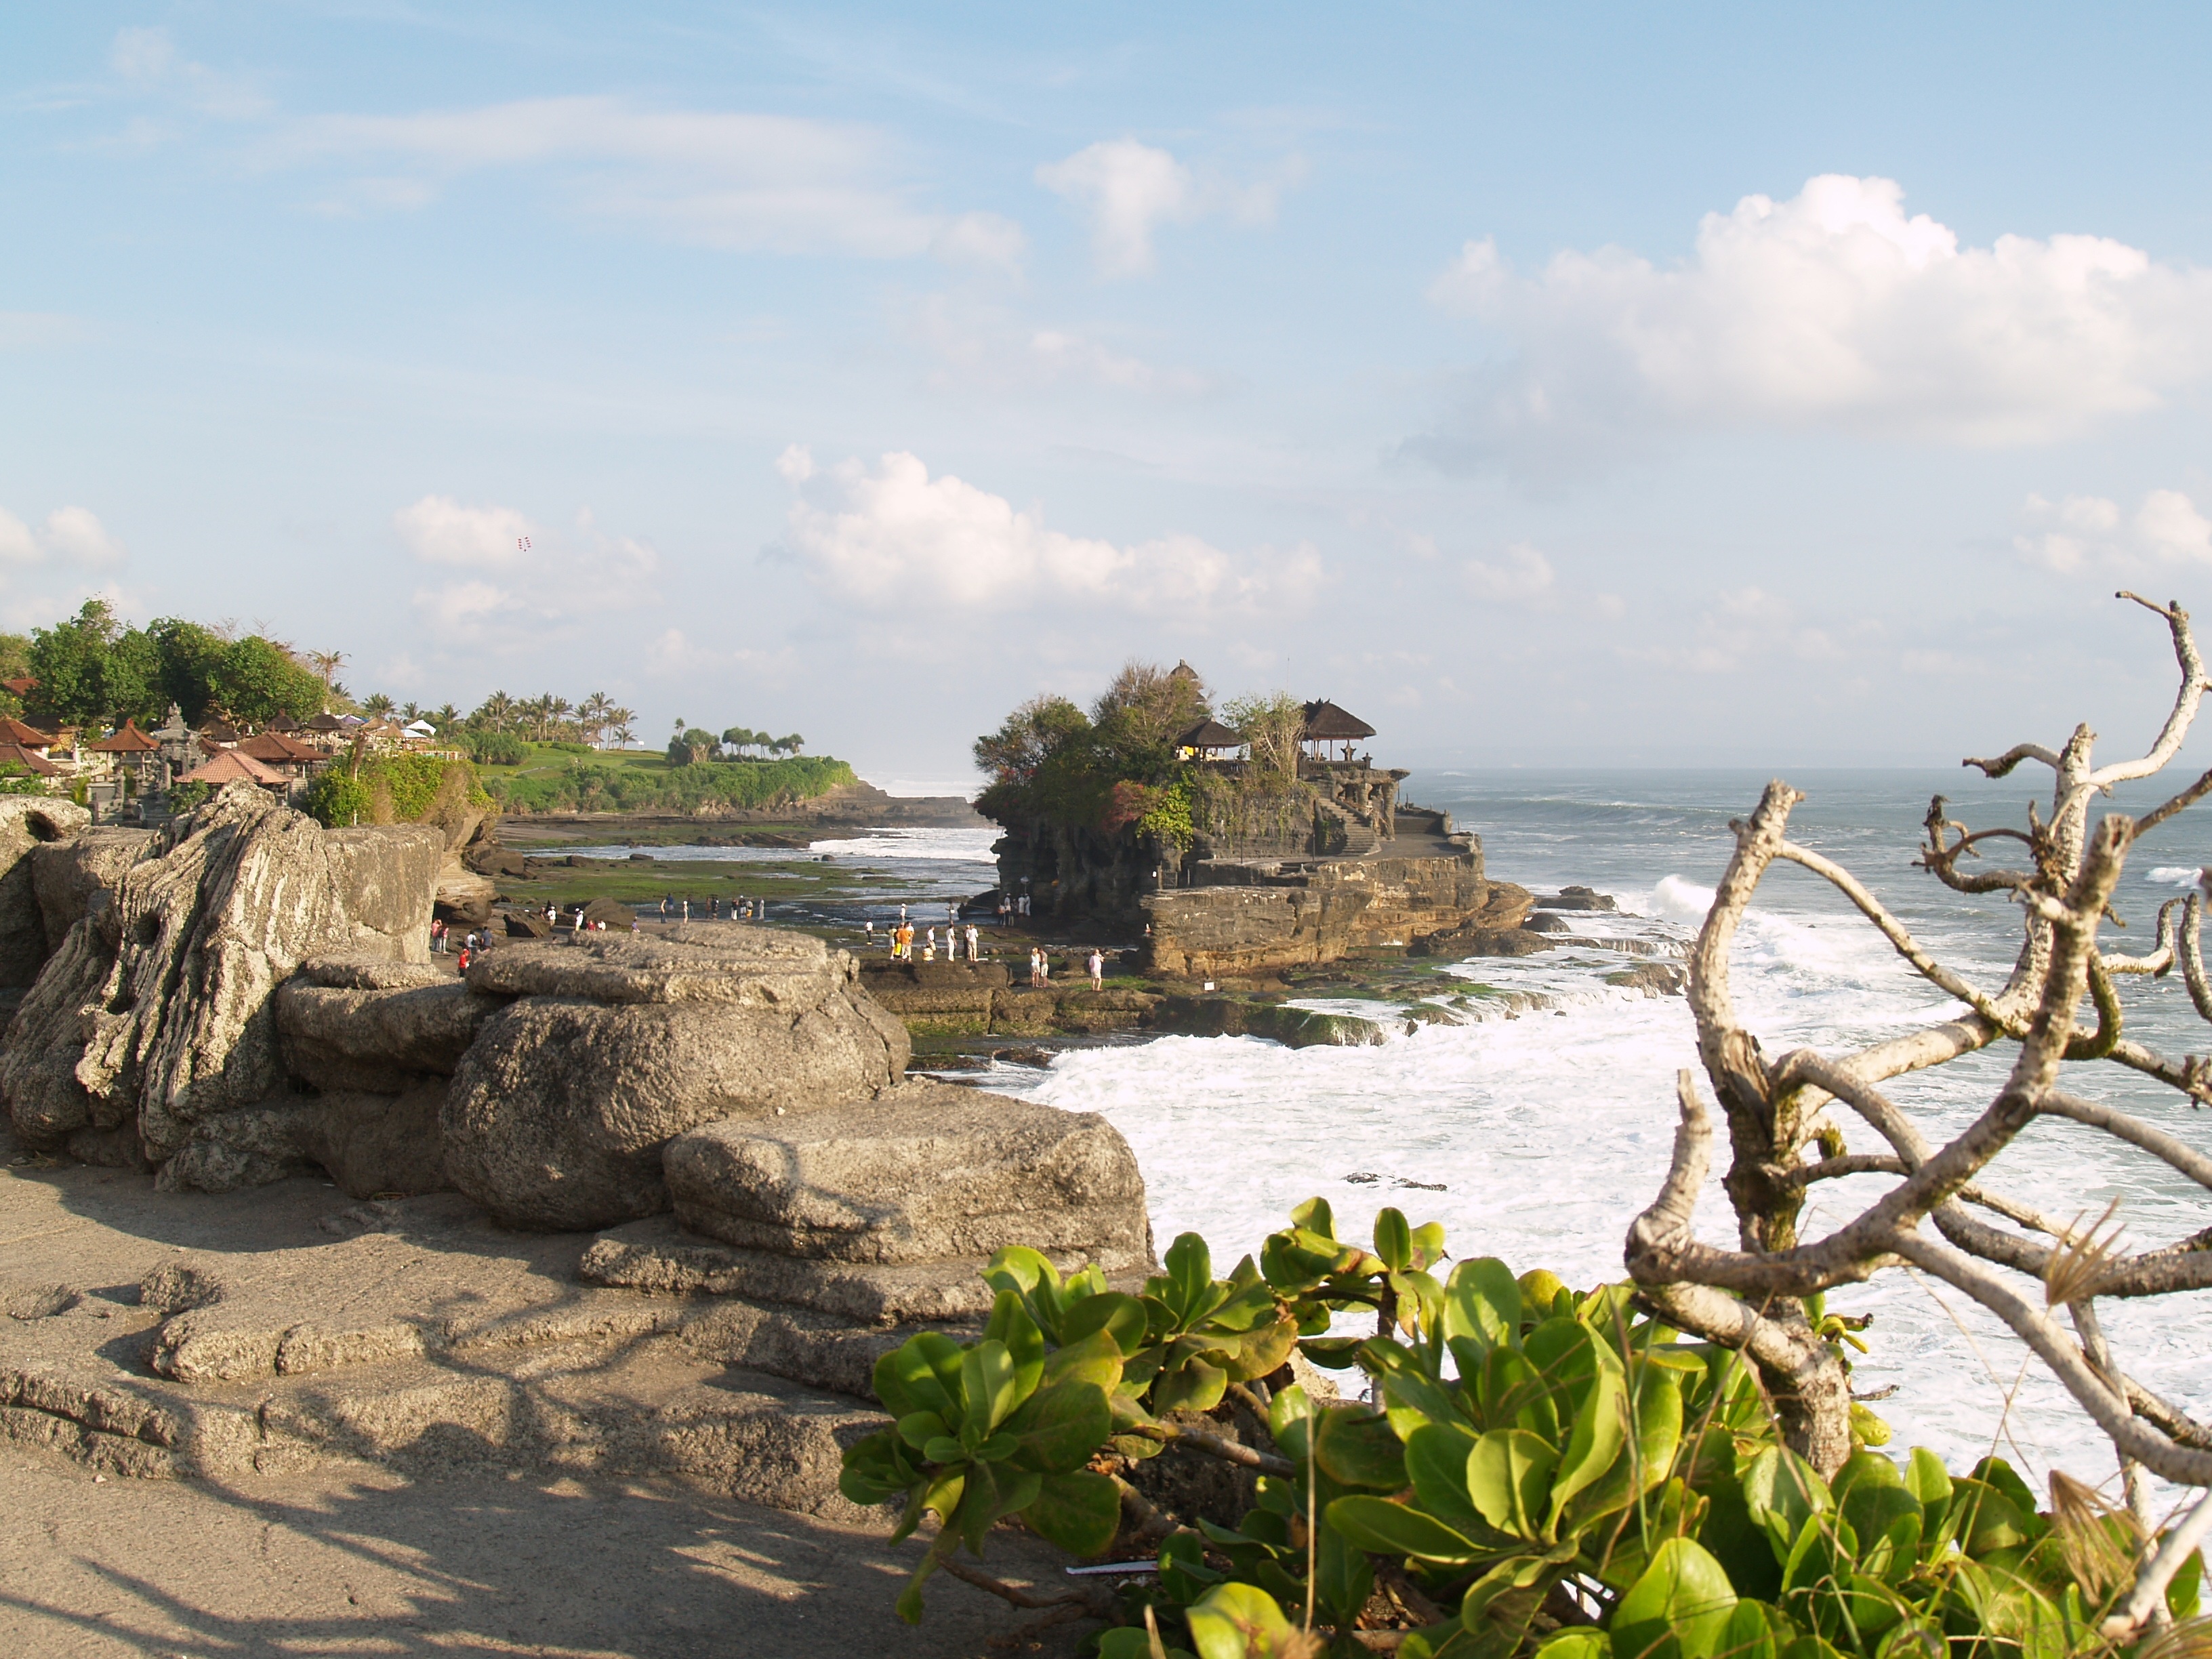
beach, sea, coast, rock, ocean, shore, vacation, cove, bay, island, terrain, body of water, waves, temple, history, indonesia, bali, tanah lot